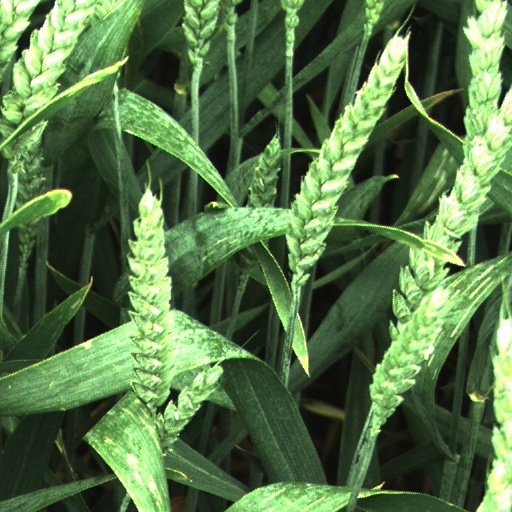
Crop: wheat